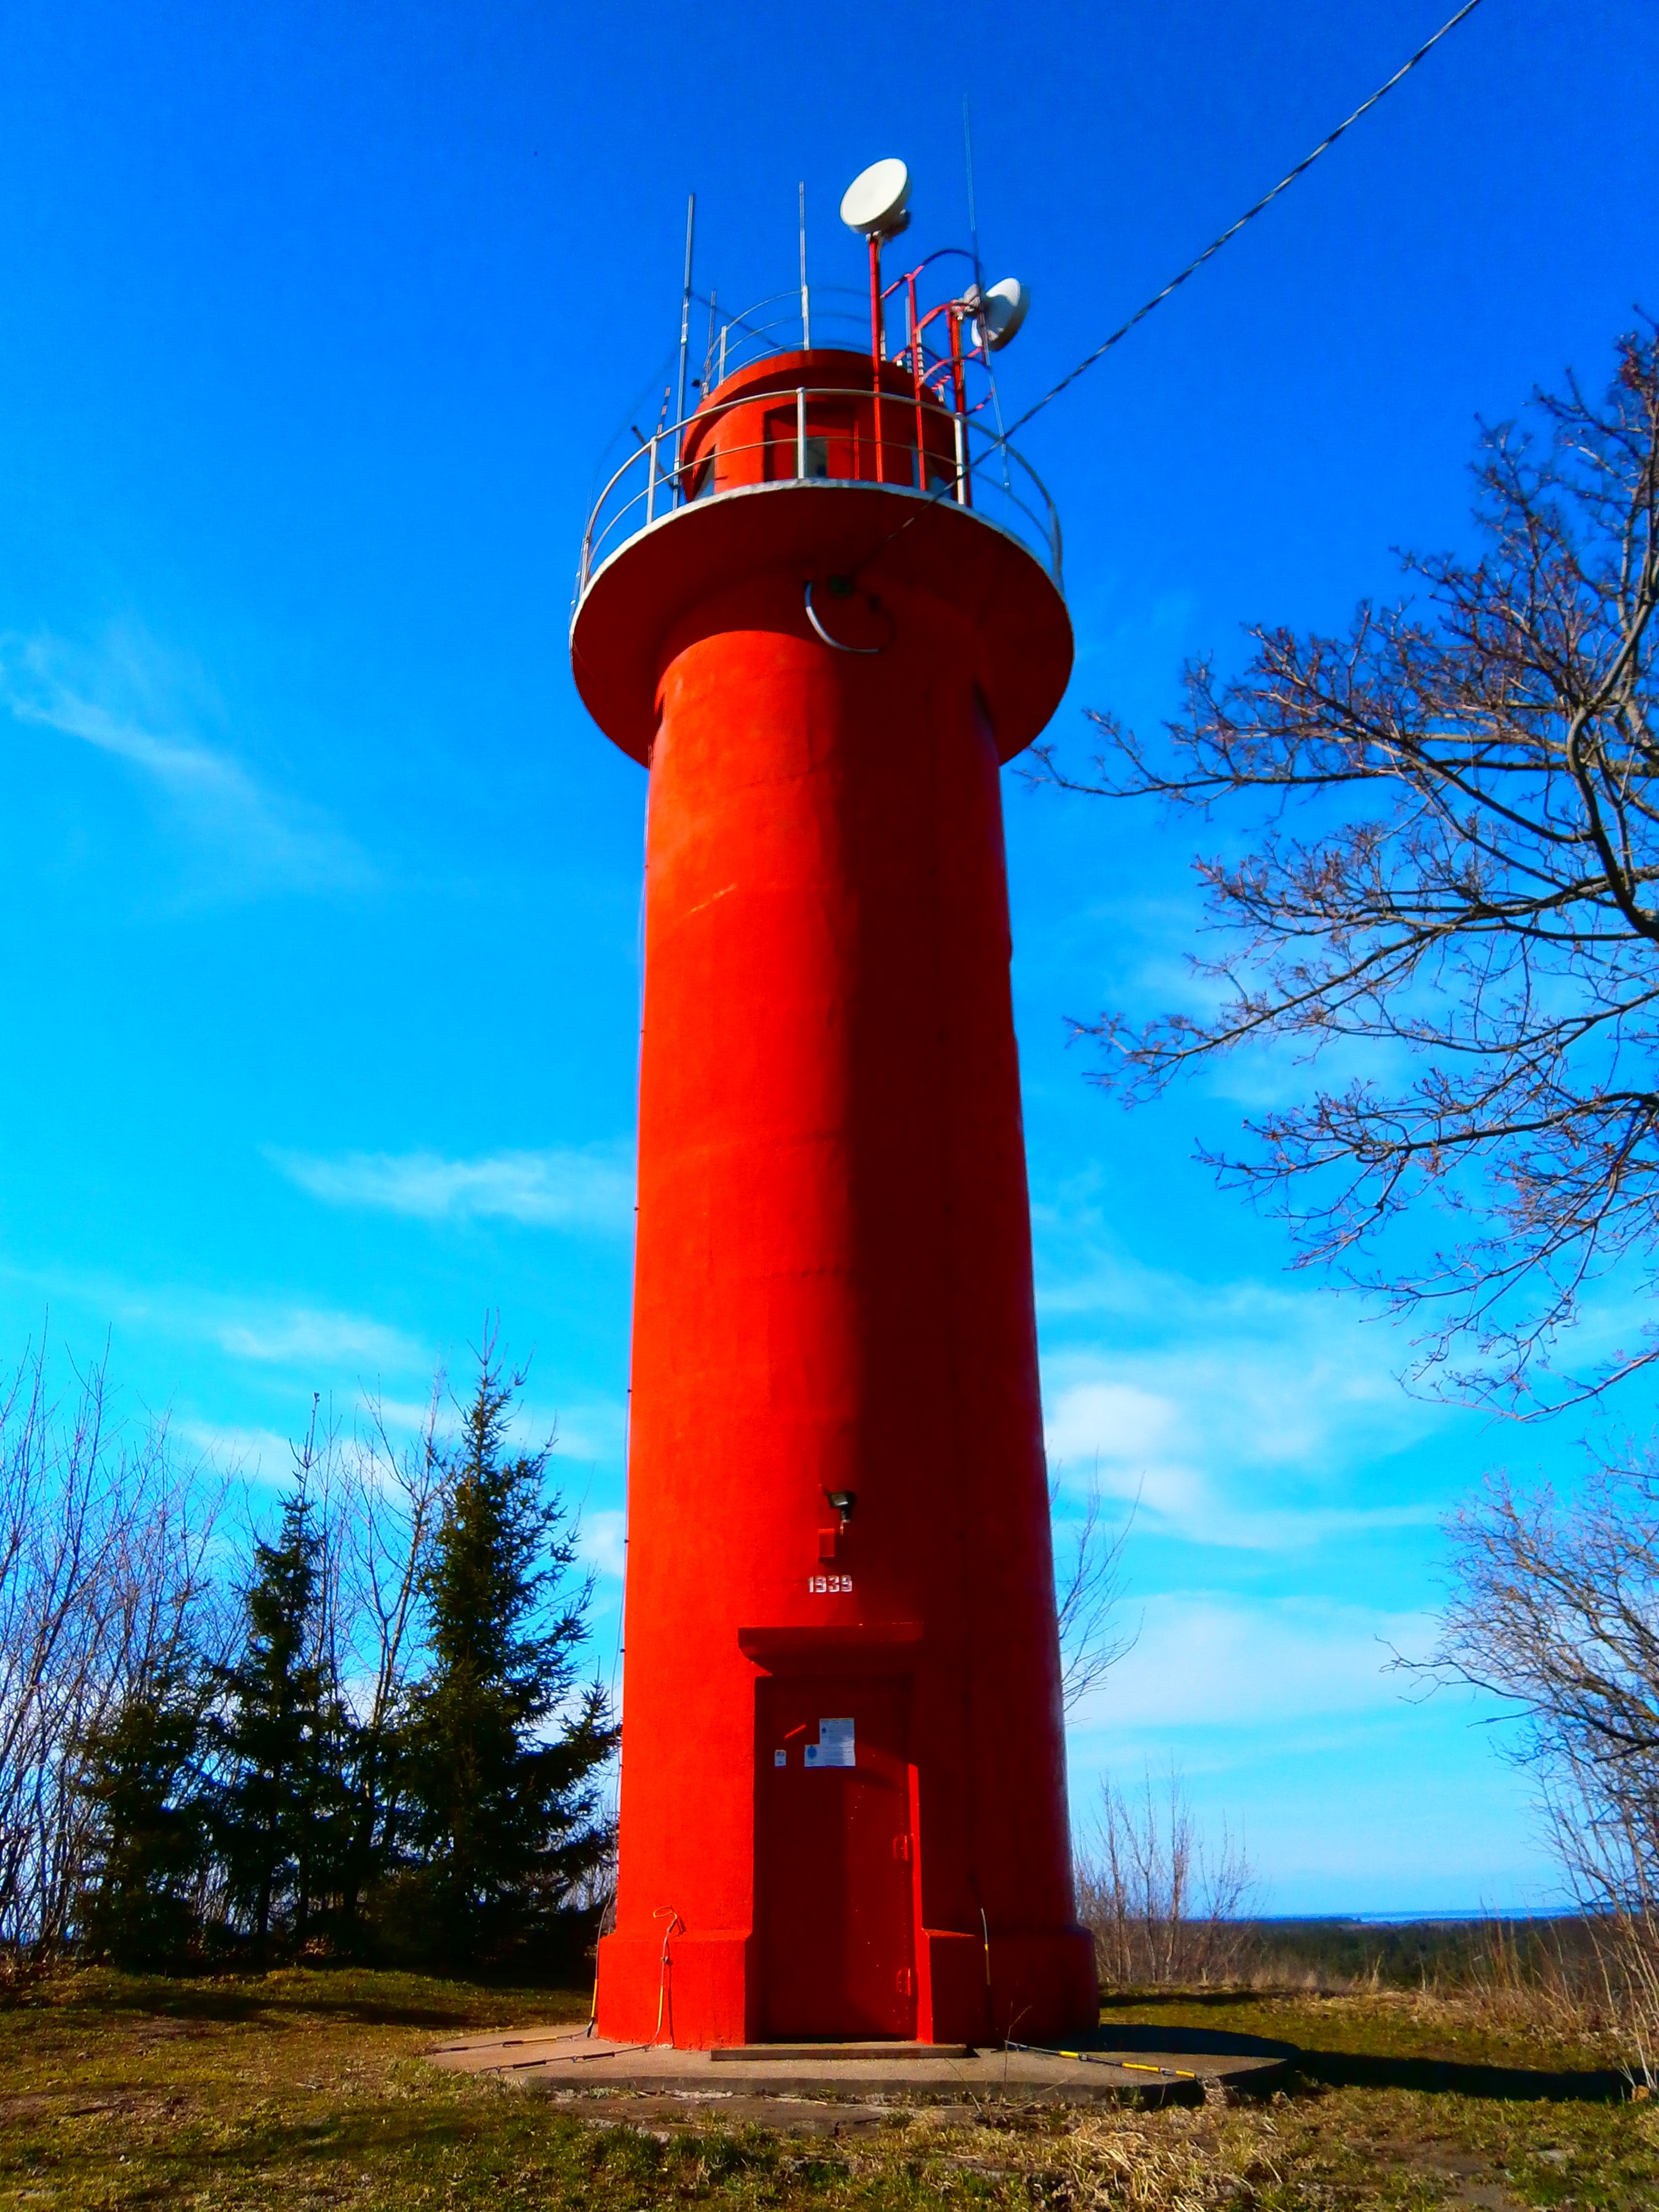
sea, coast, lighthouse, architecture, sky, view, building, city, coastline, spring, red, tower, scenic, scenery, landmark, beacon, navigate, water tower, nautical, navigation